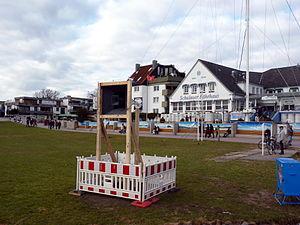
Willkommhöft, poste de salut des navires de Hambourg le plus célèbre du monde installé dans le ""Schulauer Fährhaus"" à Wedel. Chaque bateau de plus de 500 tonnes brutes qui passe sur l'Elbe est salué par un hymne national du pays correspondant."
Hambourg /ʔɑ̃.buʁ/, officiellement la ville libre et hanséatique de Hambourg, est une ville et l'un des 16 Länder composant l'Allemagne. Située dans le Nord du pays, près de l'embouchure de l'Elbe et à proximité de la mer du Nord, Hambourg est la deuxième plus grande ville d'Allemagne et le premier port du pays. Elle est également le troisième port d'Europe quant au volume de marchandises échangées, derrière Rotterdam et Anvers.